List of companies based in New York City

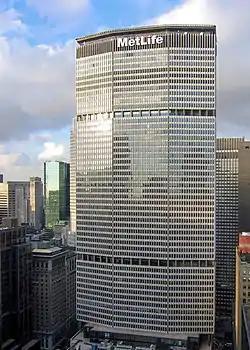
The MetLife Building, formerly the Pan Am Building

This is a list of notable corporations headquartered, current and historically, in New York City, New York. The table is arranged alphabetically by company, but can also be sorted by industry.